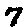
Label: 7